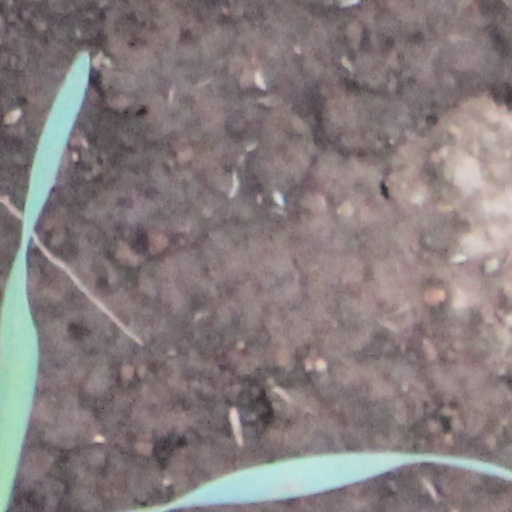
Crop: wheat